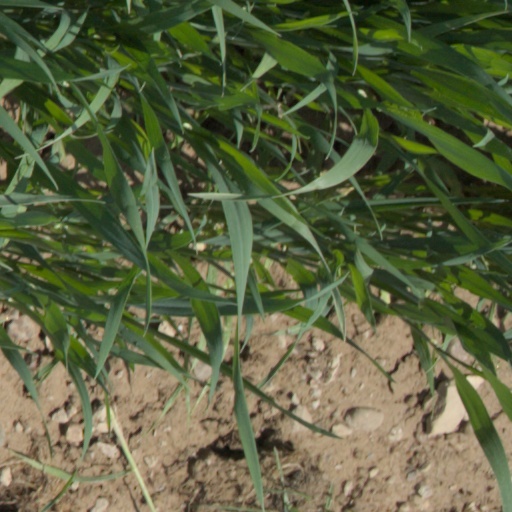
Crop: wheat